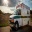
Label: ambulance